McLaren

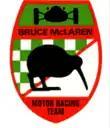
McLaren's original logo was designed by Michael Turner and featured a kiwi bird, a New Zealand icon.

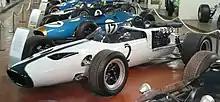
The McLaren M2B, the team's first Formula One car

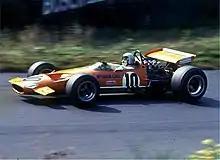
The McLaren M7A of 1968 gave McLaren their first Formula One wins. It is driven here by Bruce McLaren at the Nürburgring in 1969.

Bruce McLaren made the team's Grand Prix debut at the 1966 Monaco race (of the current Formula One teams, only Ferrari is older). His race ended after nine laps due to a terminal oil leak. The car was the M2B designed by Robin Herd, but the programme was hampered by a poor choice of engines: a 3.0-litre version of Ford's Indianapolis 500 engine and a Serenissima V8 were used, the latter scoring the team's first point in Britain, but both were underpowered and unreliable. For Bruce decided to use a British Racing Motors (BRM) V12 engine, but due to delays with the engine, was forced initially to use a modified Formula Two car called the M4B powered by a 2.1-litre BRM V8, later building a similar but slightly larger car called the M5A for the V12. Neither car brought great success, the best result being a fourth at Monaco.